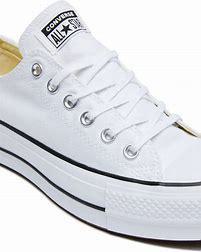
Brand: Converse
Model: Chuck Taylor All